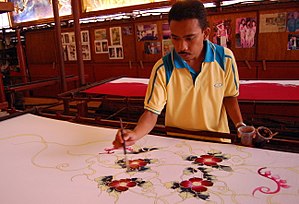
Malaysia / Kultur / Materiel kunst
Batik-mager i arbejde. Malaysisk batik er normalt dekoreret med blomstermotiver.
Malaysia er et land i Sydøstasien, der er delt i en vestlig del på den malaysiske halvø og en østlig del på øen Borneo. På fastlandet grænser Malaysia til Thailand i nord og bystaten Singapore i syd. På Borneo grænser Malaysia til Brunei i nord og Indonesien i syd. Malaysias største by og hovedstad er Kuala Lumpur, der ligger nordvest på fastlandet. Lige syd for Kuala Lumpur ligger den administrative hovedstad Putrajaya. Malaysia er medlem af ASEAN.